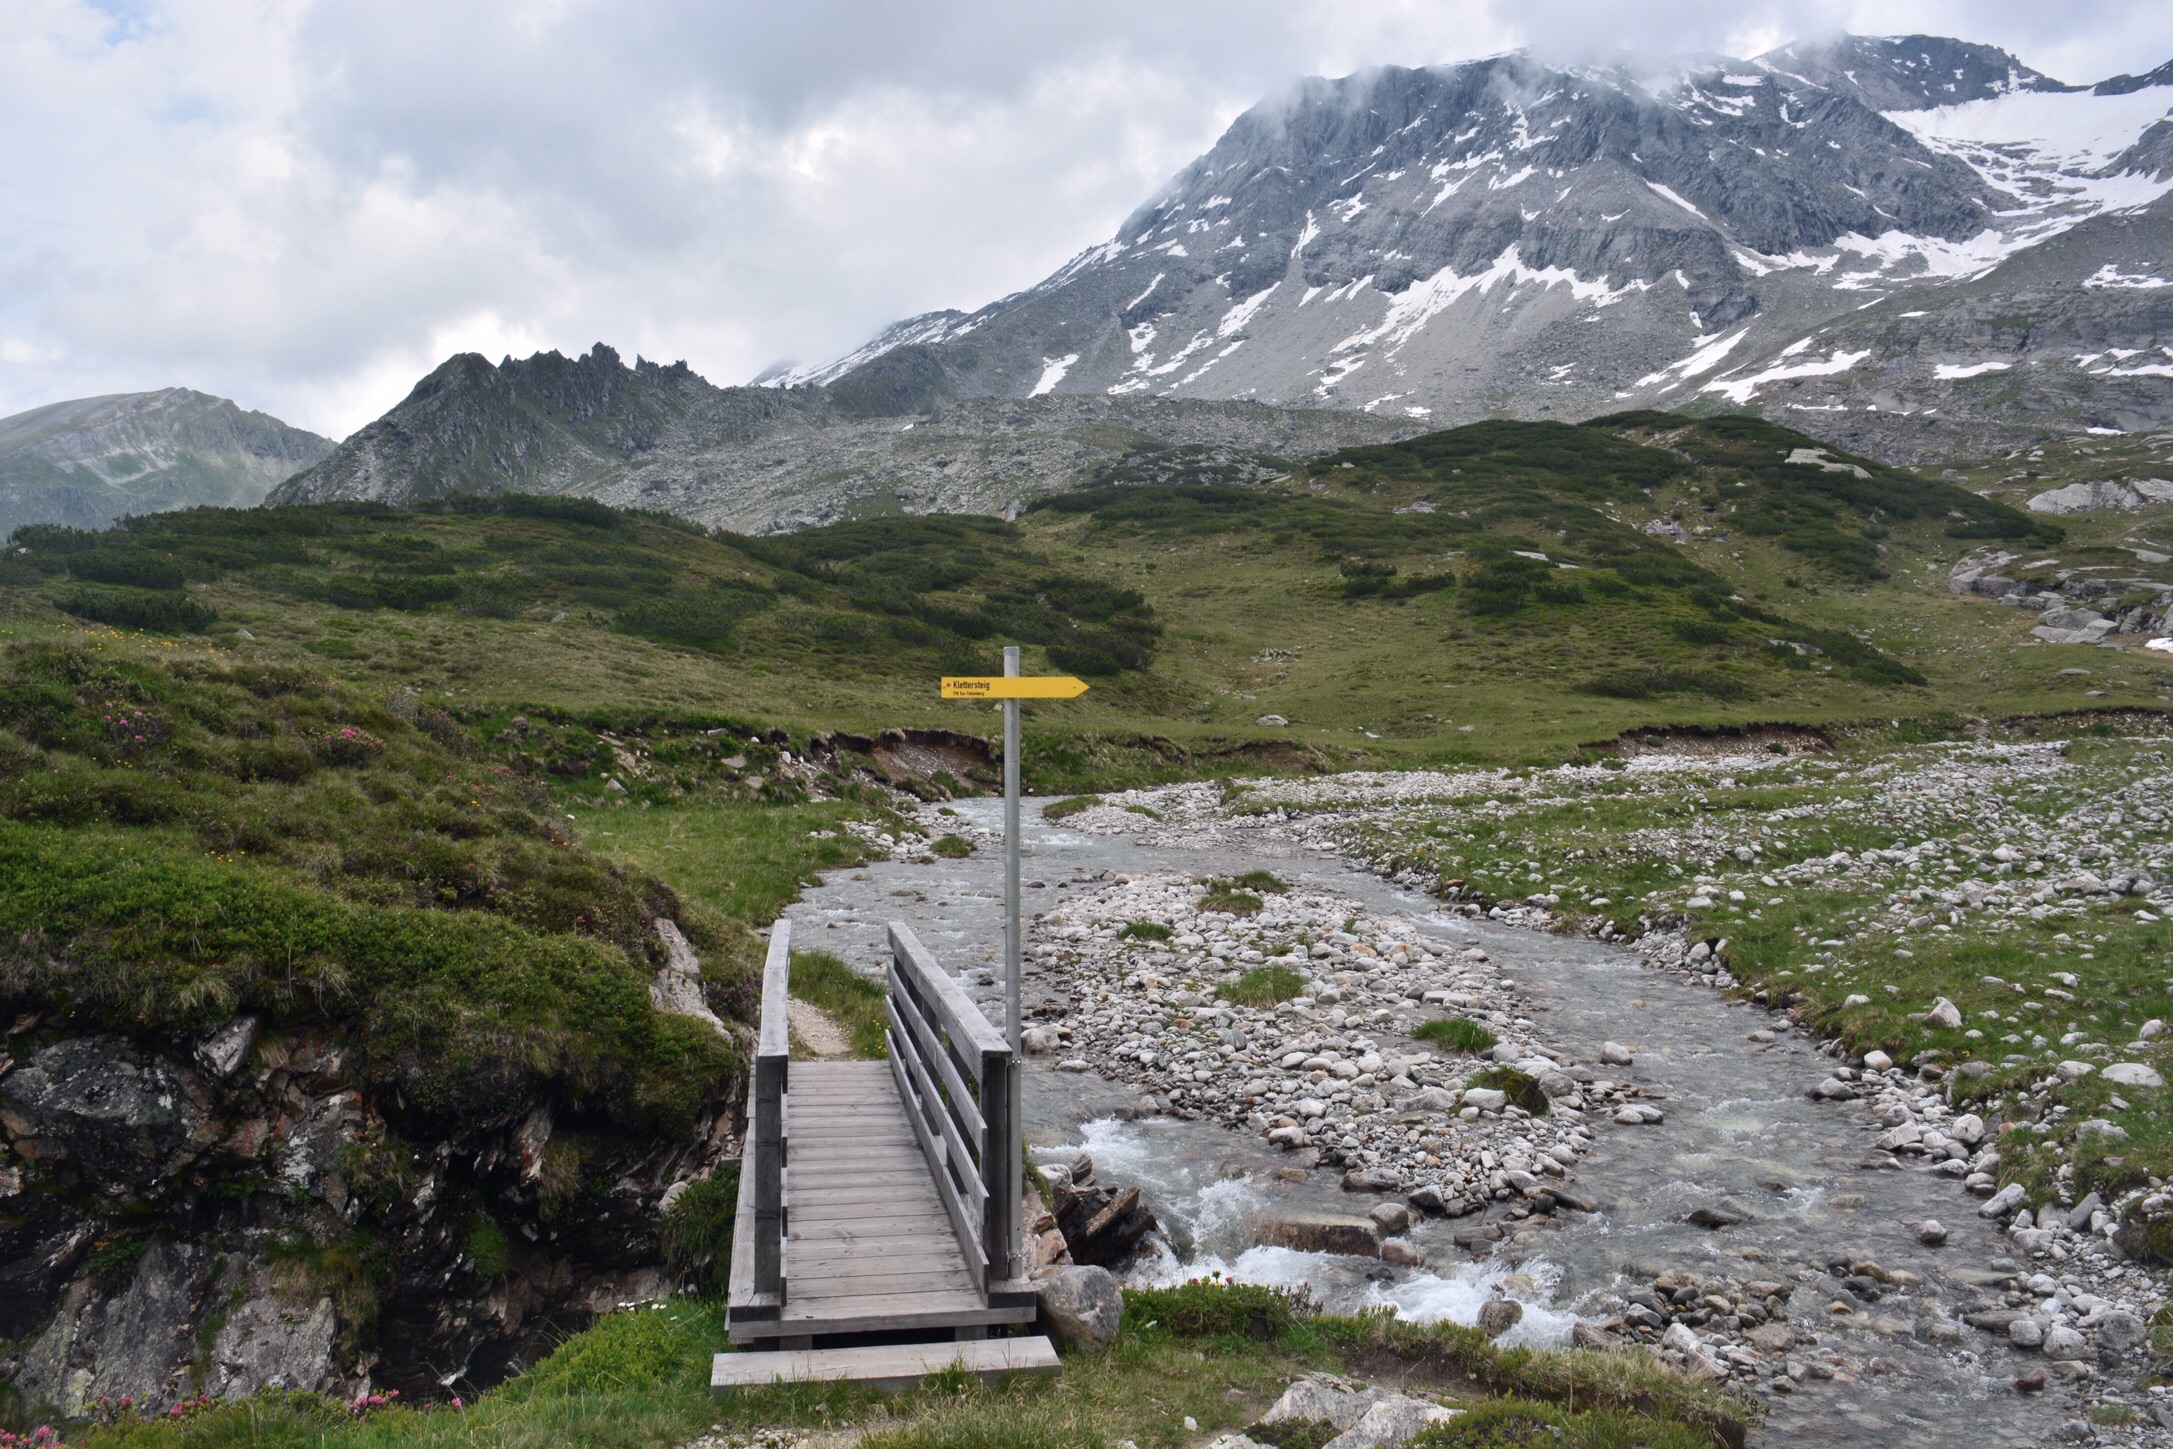
mountain, valley, mountain range, highland, ridge, alps, plateau, fell, landform, mountain pass, mountainous landforms, geological phenomenon